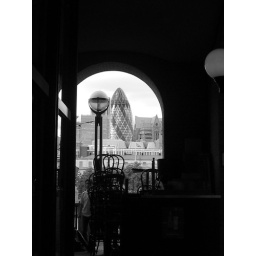
This is a great office building in London. Amazingly cool design.